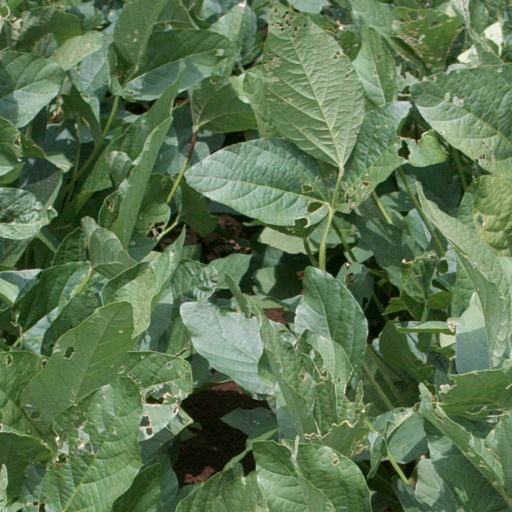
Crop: soybean